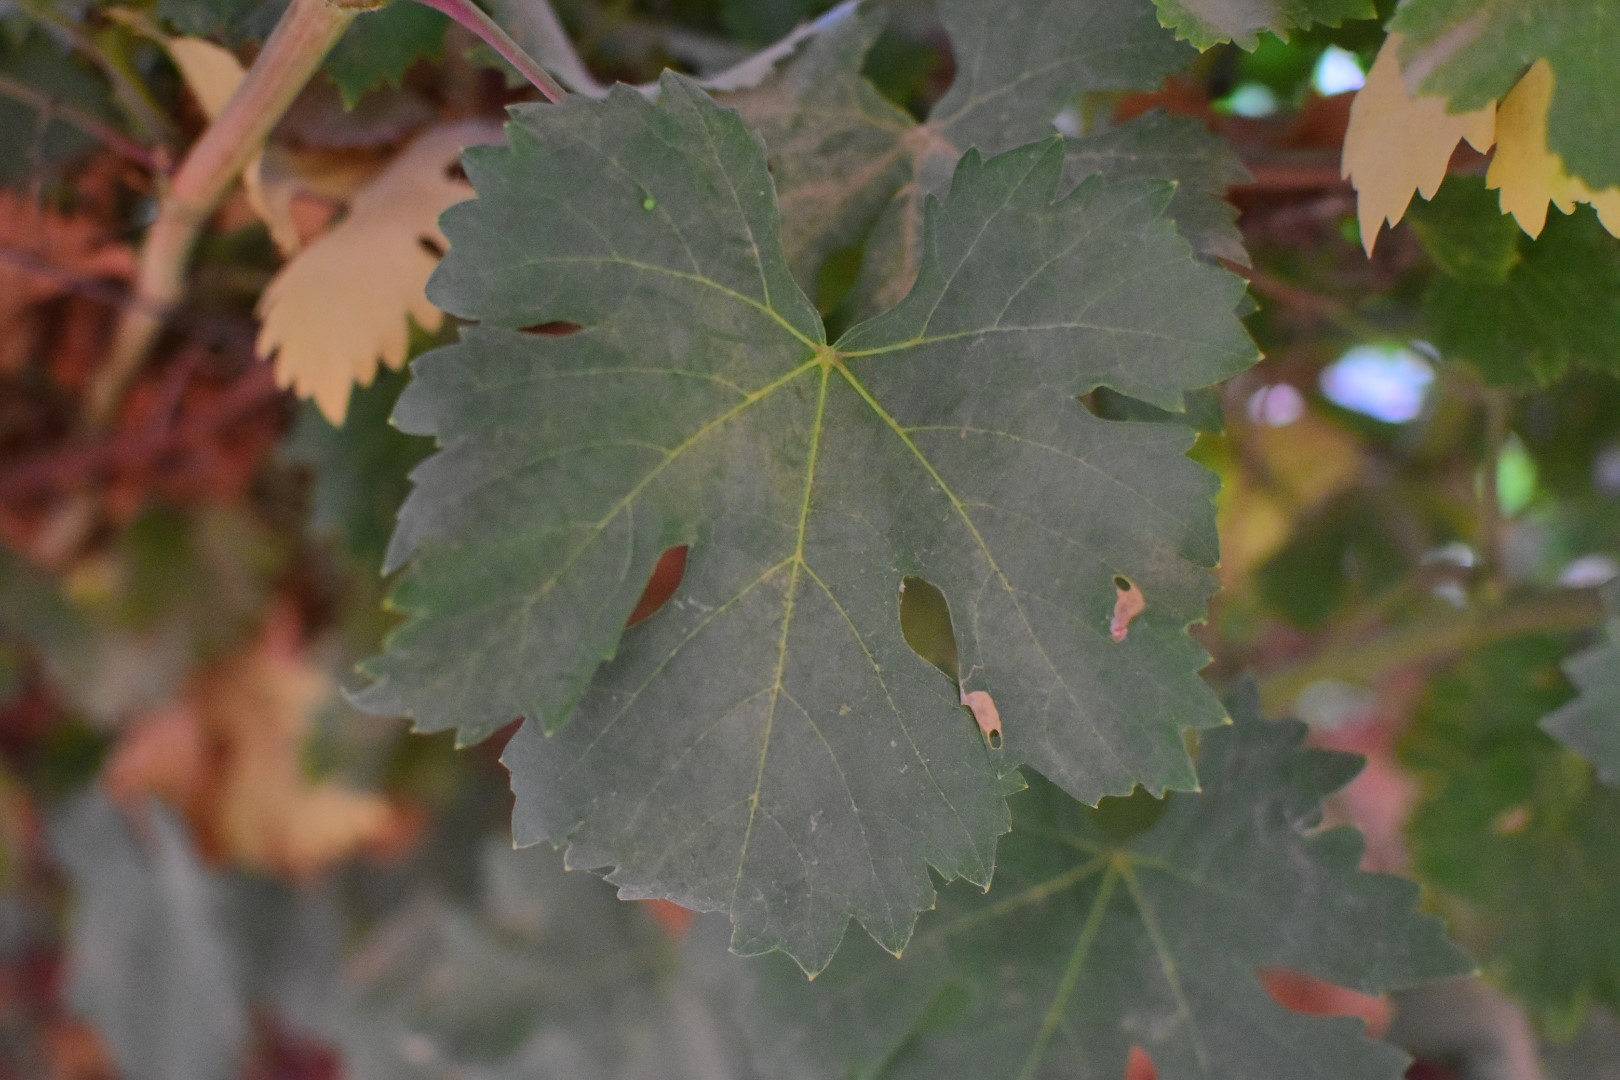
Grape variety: Aswud Balad